Stone and Sky (Edwards novel)

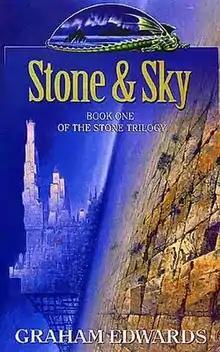

Stone and Sky is a fantasy novel written by Graham Edwards. The novel was first published in 1999 by Voyager Books (UK) and HarperPrism (US). It is the first book in the Stone trilogy, which also includes "Stone and Sea" and "Stone and Sun". The trilogy is a follow-up to Edwards' Ultimate Dragon Saga trilogy, and is loosely connected via various plot threads.